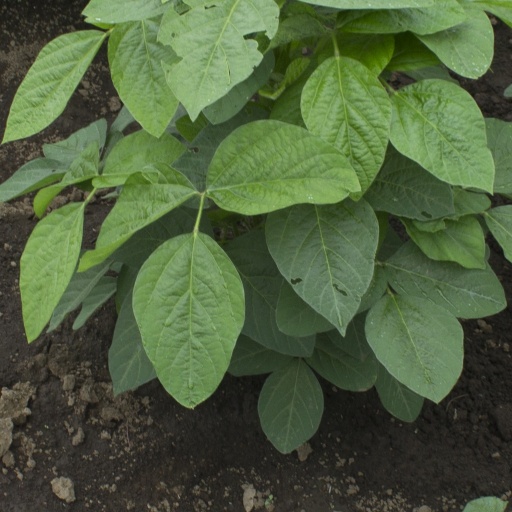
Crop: soybean